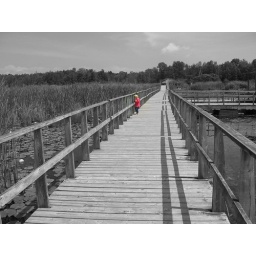
walking on the boardwalk in black and white with colour focus